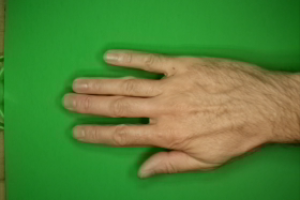
Label: paper